Barred owl

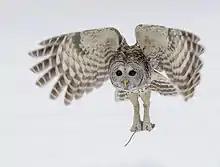
Small mammals tend to be the characteristic prey for barred owls

Barred owls are opportunistic predators of the woodlands. Like the tawny owl, the barred owl usually hunts from a perch. During hunting efforts, they glide briefly from perch to perch until prey is detected. The barred owl has incredibly large eyes that capture as much light as possible, allowing for better night vision. Attacks may be carried out merely away from the prey due to the effectiveness of the silencing wing feathers. The barred owl, especially compared to the predominantly arboreal prey of the spotted owl, usually prefers to target small animals that are terrestrial. However, barred owls will also flush and capture night-roosting birds, and capture bats on the wing as well. Daytime hunting has been reported several times, although peak hunting time is typically shortly after sunset. Although they usually hunt within woodlands, they also occasionally hunt in open terrain, more typical of the hunting areas of a bird like the long-eared owl. Cases of snow-plunging have been verified for barred owls, allowing them to capture prey like voles in subnivean zones that they use as hidden snow tunnels during winter, a hunting method once thought particular to great grey owls. While hunting squirrels in the Foothill Model Forest of Alberta, barred owls were seen to make several passes before succeeding. Hunting on the ground is usually done to obtain foods such as invertebrates or amphibians. These owls may wade into shallow water to capture fish and may do an unusual amount of aquatic foraging, as compared to any "Strix" species or North American owl.